Cuca (beer)

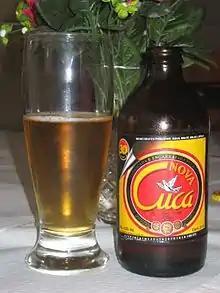

Cuca (also called Cuca BGI) is a brand of beer manufactured by Companhia União de Cervejas de Angola ("United Beer Company of Angola") in Angola.